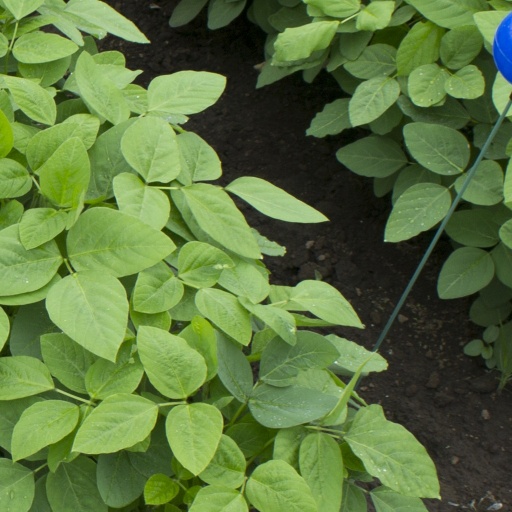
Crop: soybean